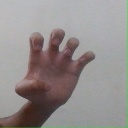
अक्षर: झ